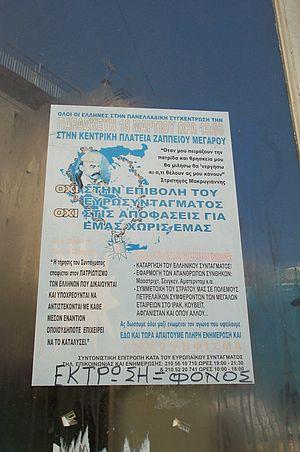
L’euroscepticisme est une opposition à l'intégration européenne et à l'Union européenne basée notamment sur un doute quant à sa viabilité ou son utilité. À l'instar des pro-européens, les eurosceptiques ne constituent pas un bloc homogène mais comprennent les « mouvements d’opposition à la construction européenne ». Selon Agnès Alexandre-Collier ce terme est ambigu, allant « de la simple suspicion à l’opposition militante en passant par l’hostilité passive, soulignant que l’euroscepticisme revêt autant de formes qu’il existe de motifs de désapprobation ».